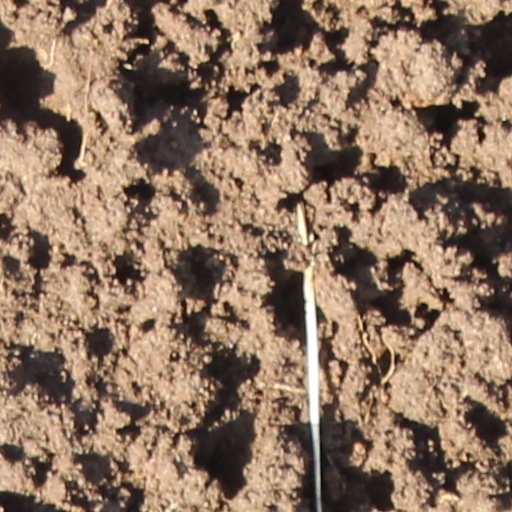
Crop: wheat